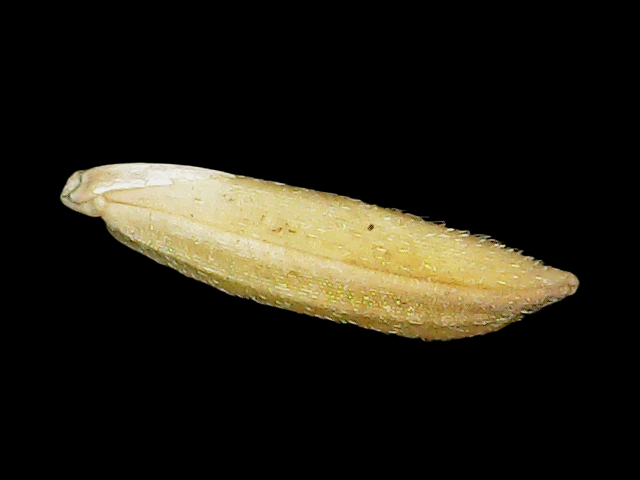
Rice variety: Binadhan21